Bruno Suzuki

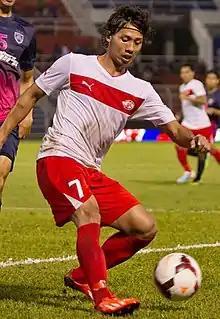
Bruno Suzuki for Home United in a friendly match against JDT in 2014

Bruno Junichi Suzuki Castanheira (born 20 May 1990), commonly referred to as Bruno Suzuki (鈴木 ブルーノ) or Bruno Castanheira, is a Brazilian footballer who plays for Malaysia Football League club Penang.